Shane Stevens (author)

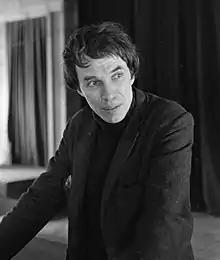
A rare photo representing Shane Stevens

Shane Craig Stevens (October 8, 1941 – 2007) was an American author of crime novels. His parents are John and Caroline (Royale) Stevens.